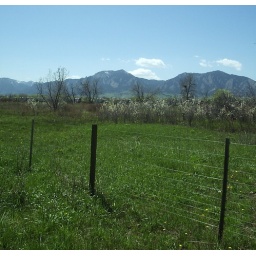
View from one of the bike trails near my house in boulder